Lutheranism

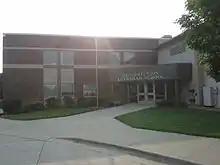
Resurrection Lutheran School is a parochial school of the Wisconsin Evangelical Lutheran Synod (WELS) in Rochester, Minnesota and the fourth-largest private school system in the United States.

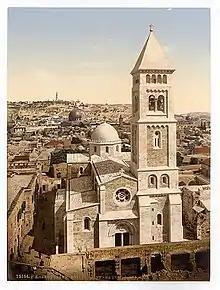
The Lutheran Church of the Redeemer in Jerusalem in the Holy Land houses Lutheran congregations that worship in Arabic, German, Danish, and English

Many Lutherans follow a liturgical approach to worship services; although there are substantial non-liturgical minorities, for example, the Haugean Lutherans from Norway. Martin Luther was a great proponent of music, and this is why music forms a central part of Lutheran services to this day. In particular, Luther admired the composers Josquin des Prez and Ludwig Senfl, and wanted singing in the church to move away from the "ars perfecta" (Catholic Sacred Music of the late Renaissance) and towards singing as a "Gemeinschaft" (community). Lutheran hymns are sometimes known as chorales. Lutheran hymnody is well known for its doctrinal, didactic, and musical richness. Most Lutheran churches are active musically with choirs, handbell choirs, children's choirs, and occasionally change ringing groups that ring bells in a bell tower. Johann Sebastian Bach, a devout Lutheran, composed a huge body of sacred music for the Lutheran church.